Haagen Ringnes

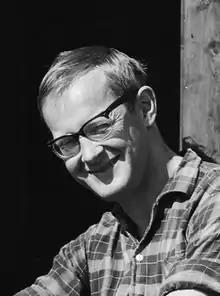
Haagen Ringnes in 1965

Haagen Ringnes (10 August 1928 – 23 April 2008) was a Norwegian television journalist and non-fiction writer.